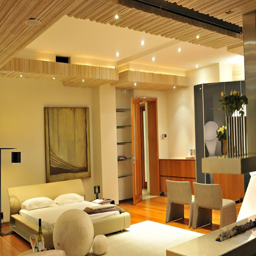
photo of another bedroom with minimalist furniture